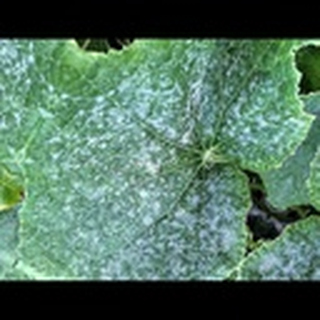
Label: cotton_powdery_mildew